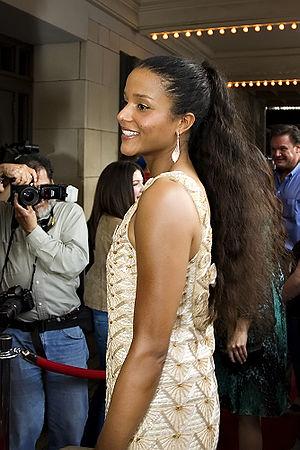
Sydney Tamiia Poitier est une actrice américaine, née le 15 novembre 1973 à Los Angeles.
Boulevard de la mort, ou À l'épreuve de la mort au Québec, est un film américain réalisé par Quentin Tarantino, sorti en 2007. Avec Planète Terreur, il fait partie du double programme Grindhouse mais est sorti seul dans plusieurs pays comme la France.